St. Louis Public Library

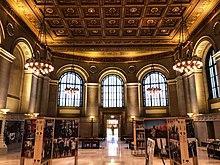
The interior of the Central Library in 2018

The Central Library building at 13th and Olive was built in 1912 on a location formerly occupied by the St. Louis Exposition and Music Hall and was designed by Cass Gilbert. The main library for the city's public library system has an oval central pavilion surrounded by four light courts. The outer facades of the free-standing building are of lightly rusticated Maine granite. The Olive Street front is disposed like a colossal arcade, with contrasting marble bas-relief panels. A projecting three-bay central block, like a pared-down triumphal arch, provides a monumental entrance. At the rear, the Central Library faces a sunken garden. The interiors feature some light-transmitting glass floors. The ceiling of the Periodicals Room is modified from Michelangelo's ceiling in the Laurentian Library. Renovation and expansion of the building began in 2010 and finished in 2012.